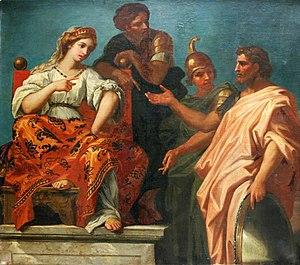
Reine donnant audience à un vieillard, par Nicolas Loir, dit ""la reine de Saba"", musée Rigaud, Perpignan."
Le château de Meudon, dit château royal de Meudon, palais impérial de Meudon ou Domaine national de Meudon, est un château français situé à Meudon, dans le département des Hauts-de-Seine. Il est notamment la résidence de la duchesse d'Étampes, du cardinal de Lorraine, d'Abel Servien, de Louvois ainsi que de Monseigneur, dit le Grand Dauphin, qui lui adjoint en annexe le château de Chaville. Incendié en 1795 et en 1871, le Château-Neuf, dont la démolition est un temps envisagée, est conservé pour sa majeure partie. Il est transformé à partir de 1878 en observatoire servant de réceptacle à une lunette astronomique, avant d'être rattaché à l'Observatoire de Paris en 1927.
Nicolas Pierre Loyr, dit aussi Nicolas Loir est un peintre et graveur français, né à Paris en 1624, et mort dans la même ville le 6 mai 1679.